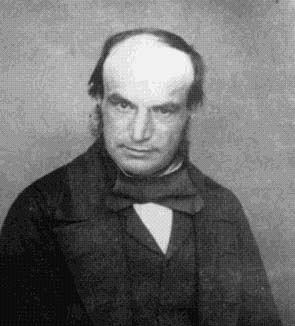
จอห์น คูช แอดัมส์

ไฟล์:John Couch Adams.jpg|thumb|250px|John Couch Adams
จอห์น คูช แอดัมส์ ( - 5 มิถุนายน พ.ศ. 2356 - 21 มกราคม พ.ศ. 2435) นักคณิตศาสตร์ และนักดาราศาสตร์ชาวชาวอังกฤษ|อังกฤษ ผู้ทำนายตำแหน่งดาวเนปจูนด้วยการคำนวณทางคณิตศาสตร์เพียงอย่างเดียว
== ชีวิตและงาน ==
งานสำคัญที่สุดของแอดัมส์ คือการใช้วิธีทางคณิตศาสตร์เพียงอย่างเดียวในการทำนายตำแหน่งของ ดาวเนปจูน  หรือ ดาวเกตุ การคำนวณทำขึ้นเพื่อใช้อธิบายความผิดปกติของวงโคจรของดาวยูเรนัส หรือ ดาวมฤตยู เข้ากับกฎของเคเปลอร์และของนิวตัน ในขณะเดียวกันนั้น โดยไม่รู้กันได้มีนักคณิตศาสตร์ฝรั่งเศสชื่อ อูร์แบง เลอ แวรีเย ใช้วิธีคำนวณอย่างเดียวกันเพื่อช่วยโยฮันน์ กัลเลอ นักดาราศาสตร์ชาวเยอรมันค้นหาดาวเนปจูน ซึ่งถึงปัจจุบัน ก็ยังมีการถกเถียงกันถึงการค้นพบดาวดวงนี้กันอยู่บ้างคนแรกควรเป็นของผู้ใด
จอห์น คูช แอดัมส์ ได้รับการแต่งตั้งเป็นศาสตราจารย์โลวน์ดีน (ชื่อตำแหน่งศาสตราจารย์ที่มีชื่อเสียง) ที่มหาวิทยาลัยเคมบริดจ์เป็นเวลารวม 33 ปี ตั้งแต่ พ.ศ. 2402 จนถึงวันแก่กรรม แอดัมส์ได้รับรางวัลเหรียญทองจากราชสมาคมดาราศาสตร์ในปี พ.ศ. 2409 และในปี พ.ศ. 2427 ได้เข้าร่วมประชุมวิชาการเมอริเดียนนานาชาติในฐานะผู้แทนประเทศอังกฤษ

แอดัมส์ได้รับเกียรตินำชื่อไปตั้งชื่อหลุมอุกกาบาตบนดวงจันทร์ ชื่อวงแหวนรอบนอกสุดของดาวเนปจูน และดาวเคราะห์น้อย ที่ชื่อ "1966 แอดัมส์" มหาวิทยาลัยเคมบริดจ์ตั้งรางวัลแอดัมส์ (Adams Prize) อันเก่าแก่และมีเกียรติสำหรับนักดาราศาสตร์ ห้องสมุดส่วนตัวของแอดัมส์อยู่ในความดูแลของมหาวิทยาลัยเคมบริดจ์เช่นกัน
== อ้างอิง ==
* Harrison, H. M (1994). "Voyager in time and space: the life of John Couch Adams, Cambridge astronomer". Lewes: Book Guild. ISBN 0-86332-918-7.
== ดูเพิ่ม ==
* ดาวเนปจูน
* :en:Adams Prize|รางวัลแอดัมส์
== แหล่งข้อมูลอื่น ==
* Biography on the St Andrews database
* Awarding of RAS gold medal: MNRAS 26 (1866) 157
;คำไว้อาลัย
* AJ 11 (1892) 112
* MNRAS 53 (1892) 184
* Obs 15 (1892) 173
หมวดหมู่:นักดาราศาสตร์ชาวอังกฤษ
หมวดหมู่:นักคณิตศาสตร์ชาวอังกฤษ